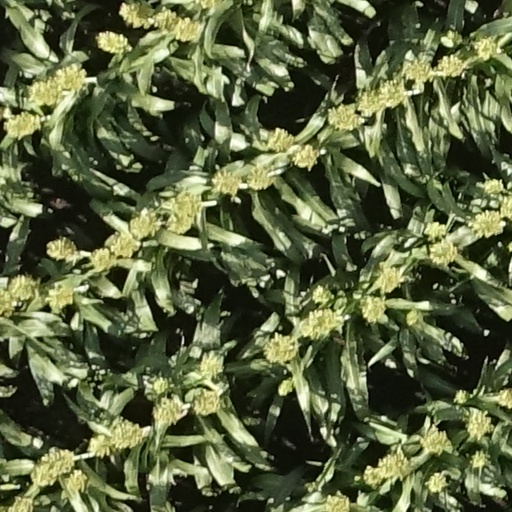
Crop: sorghum